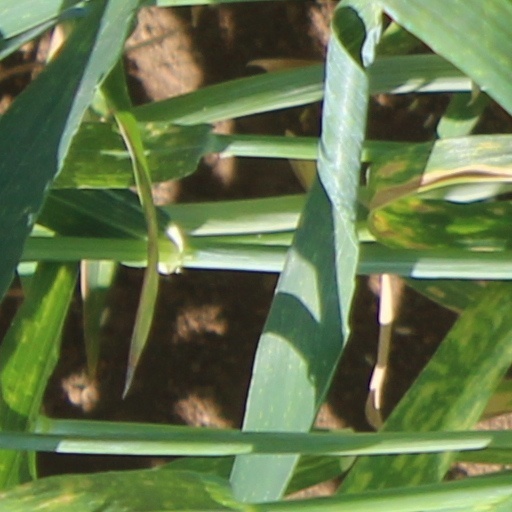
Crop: wheat